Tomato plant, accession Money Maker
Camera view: tilt-top (135 deg); turntable rotation: 0 degrees
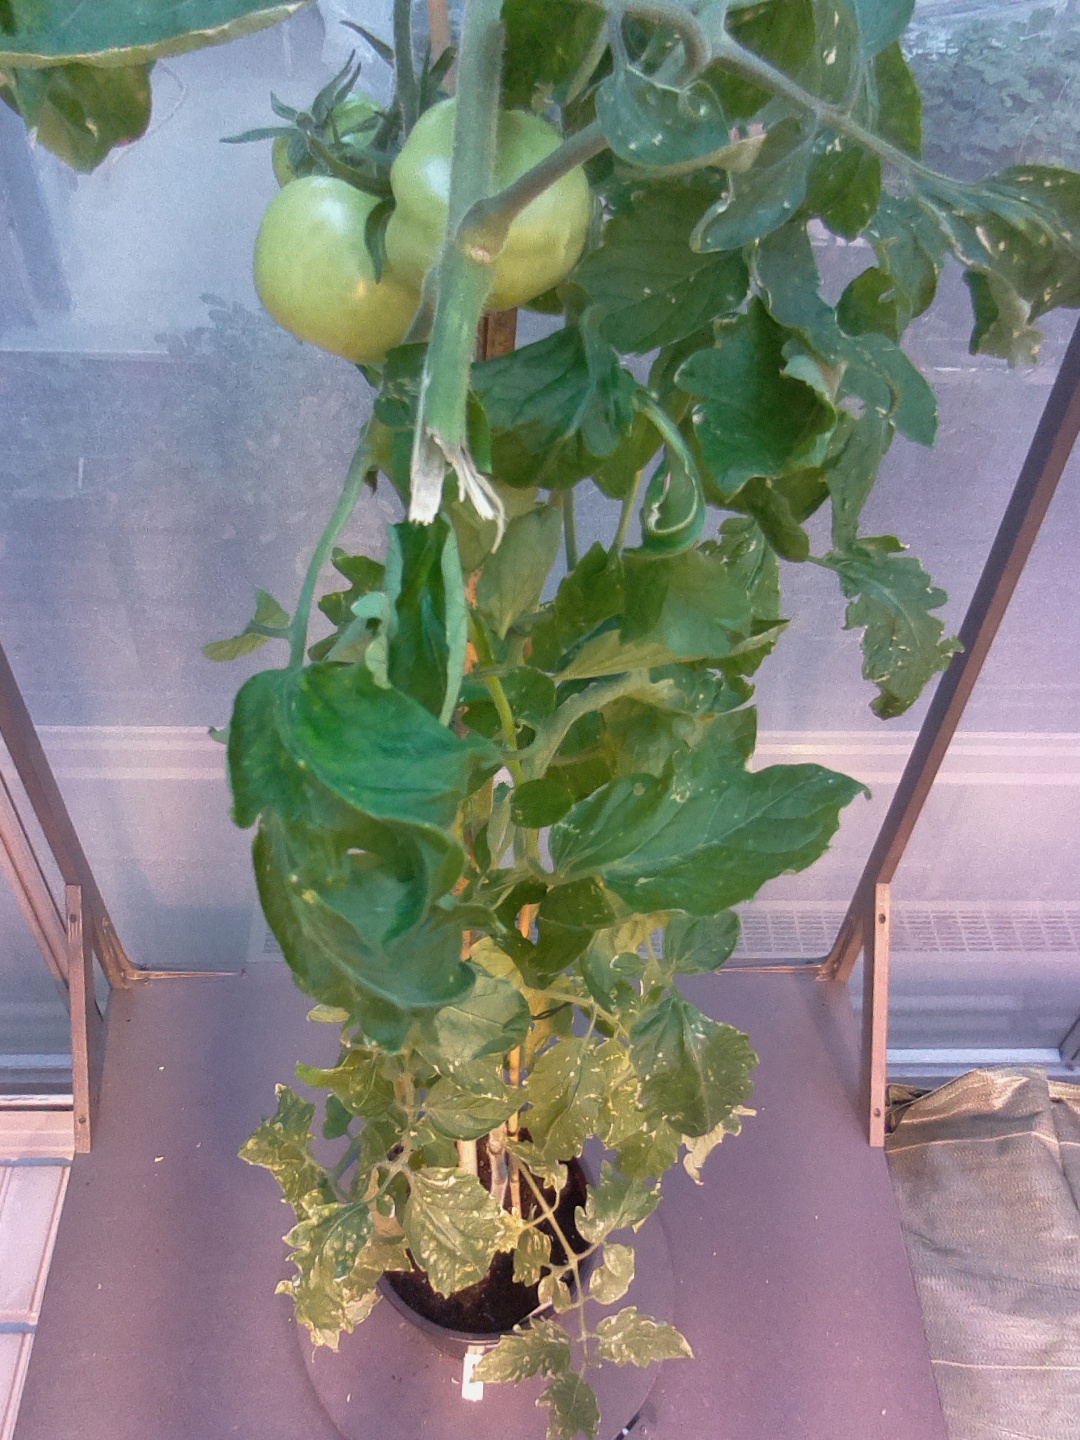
BBCH growth stage 77: 70%-80% of final fruit size